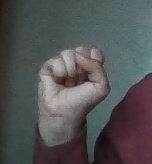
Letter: saad